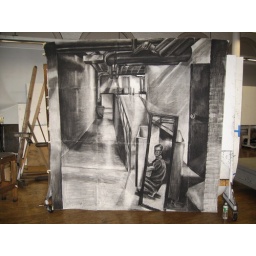
note the size of the drawing to the size of the water bottle in the bottom right hand.